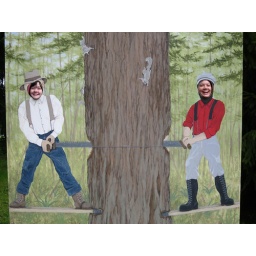
Micah 'let' me be the person in red (because she didn't want to have a beard!)